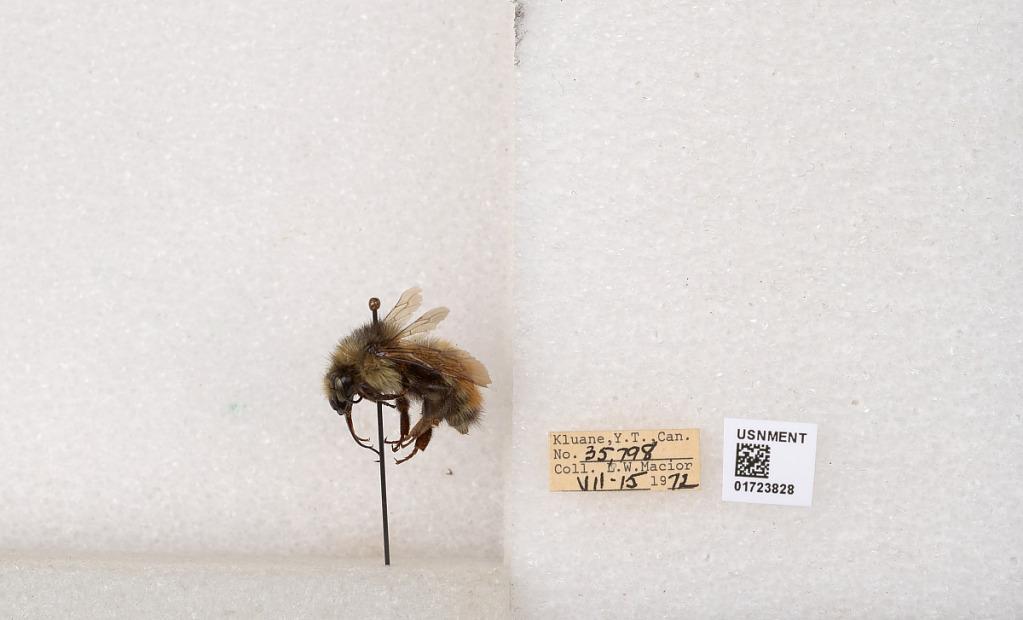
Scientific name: Bombus flavifrons Cresson
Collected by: L. Macior
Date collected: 1972-7-15
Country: United States
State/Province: Colorado
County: Boulder
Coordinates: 40.0925, -105.358